Military Auxiliary Radio System

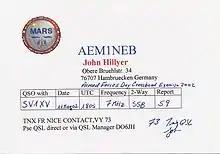
QSL card from MARS station AEM1NEB

Military Auxiliary Radio System provides Department of Defense sponsored emergency communications on a local, national, and international basis. MARS also provides auxiliary communications for military entities only. One major mission that MARS has had for many years is to handle morale, welfare, and official record and voice communications traffic for Armed Forces and authorized U.S. Government civilian personnel stationed throughout the world. MARS establishes programs to create civilian interest, recruit qualified volunteers, and furnish training in military communications, techniques, and procedures.